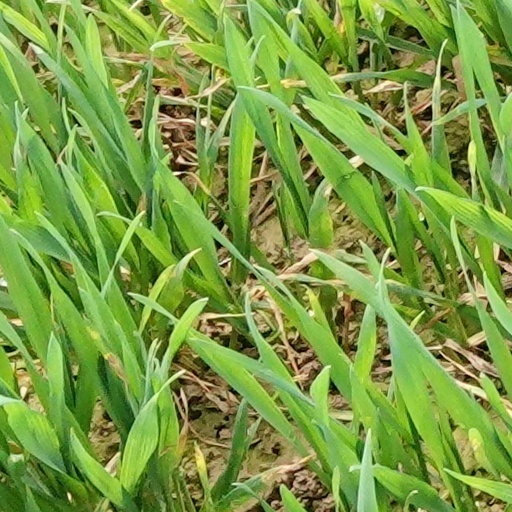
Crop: wheat